Collins Barracks, Dublin

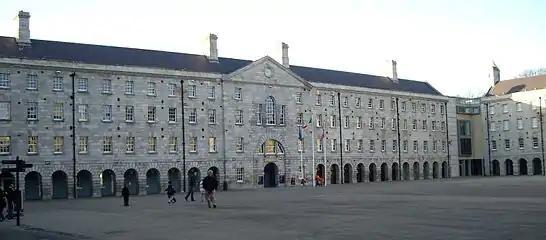
The main barracks square of Collins Barracks

Collins Barracks is a former military barracks in the Arbour Hill area of Dublin, Ireland. The buildings now house the National Museum of Ireland – Decorative Arts and History.